John E. Nelson (Maine politician)

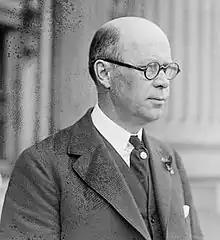

John Edward Nelson (July 12, 1874 – April 11, 1955) was a United States representative from Maine. He was born in China, Kennebec County, Maine on July 12, 1874.